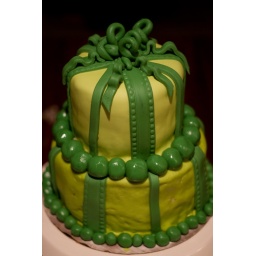
Two Tiers.Bottom tier = yellow cake with raspberry buttercream. Top tier = chocolate cake with raspberry buttercream.Covered in green marshmallow fondant.